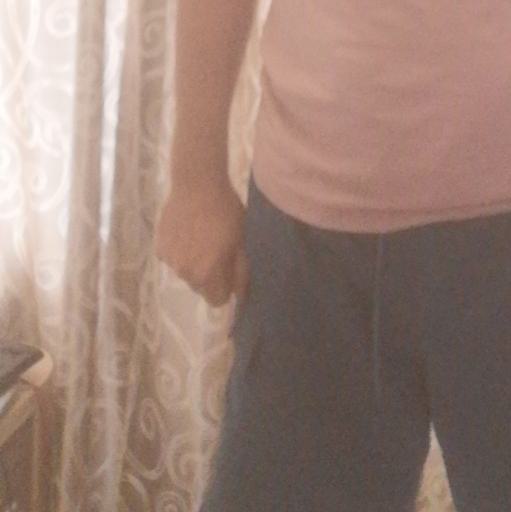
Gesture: no_gesture